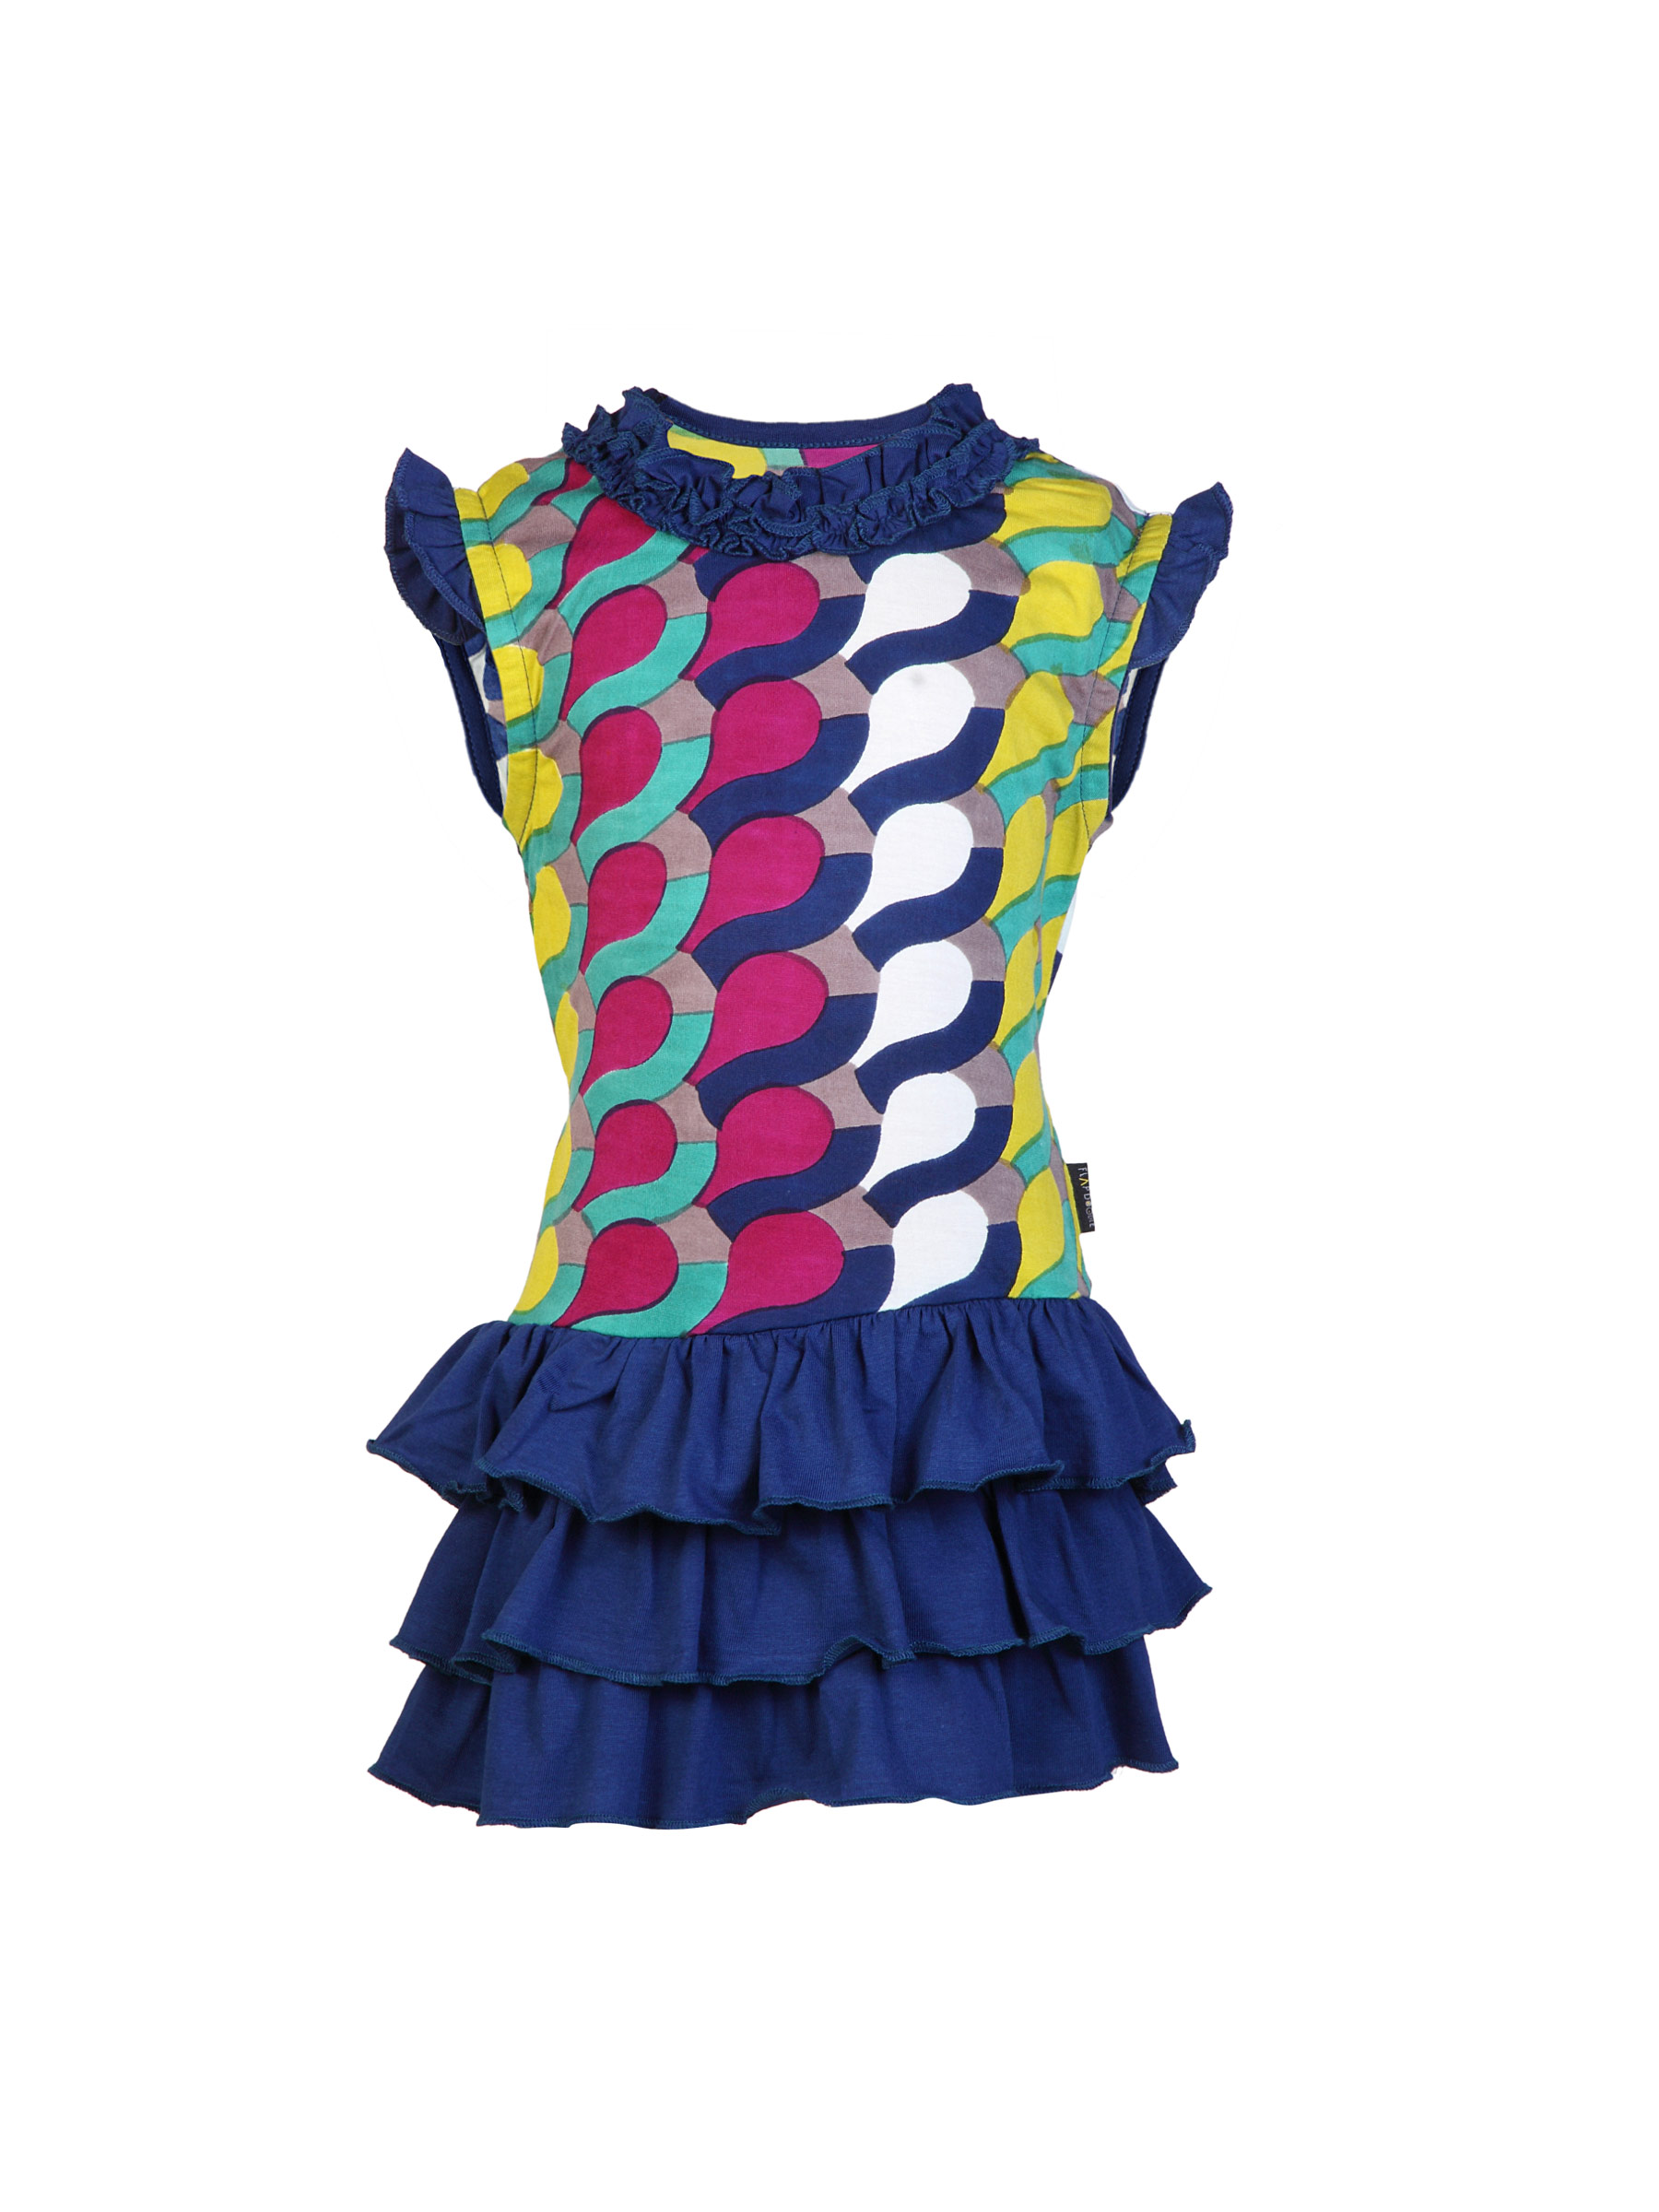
Doodle Girls Navy Blue Dress
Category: Apparel / Dress / Dresses
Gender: Girls
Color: Navy Blue
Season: Summer 2012
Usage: Casual